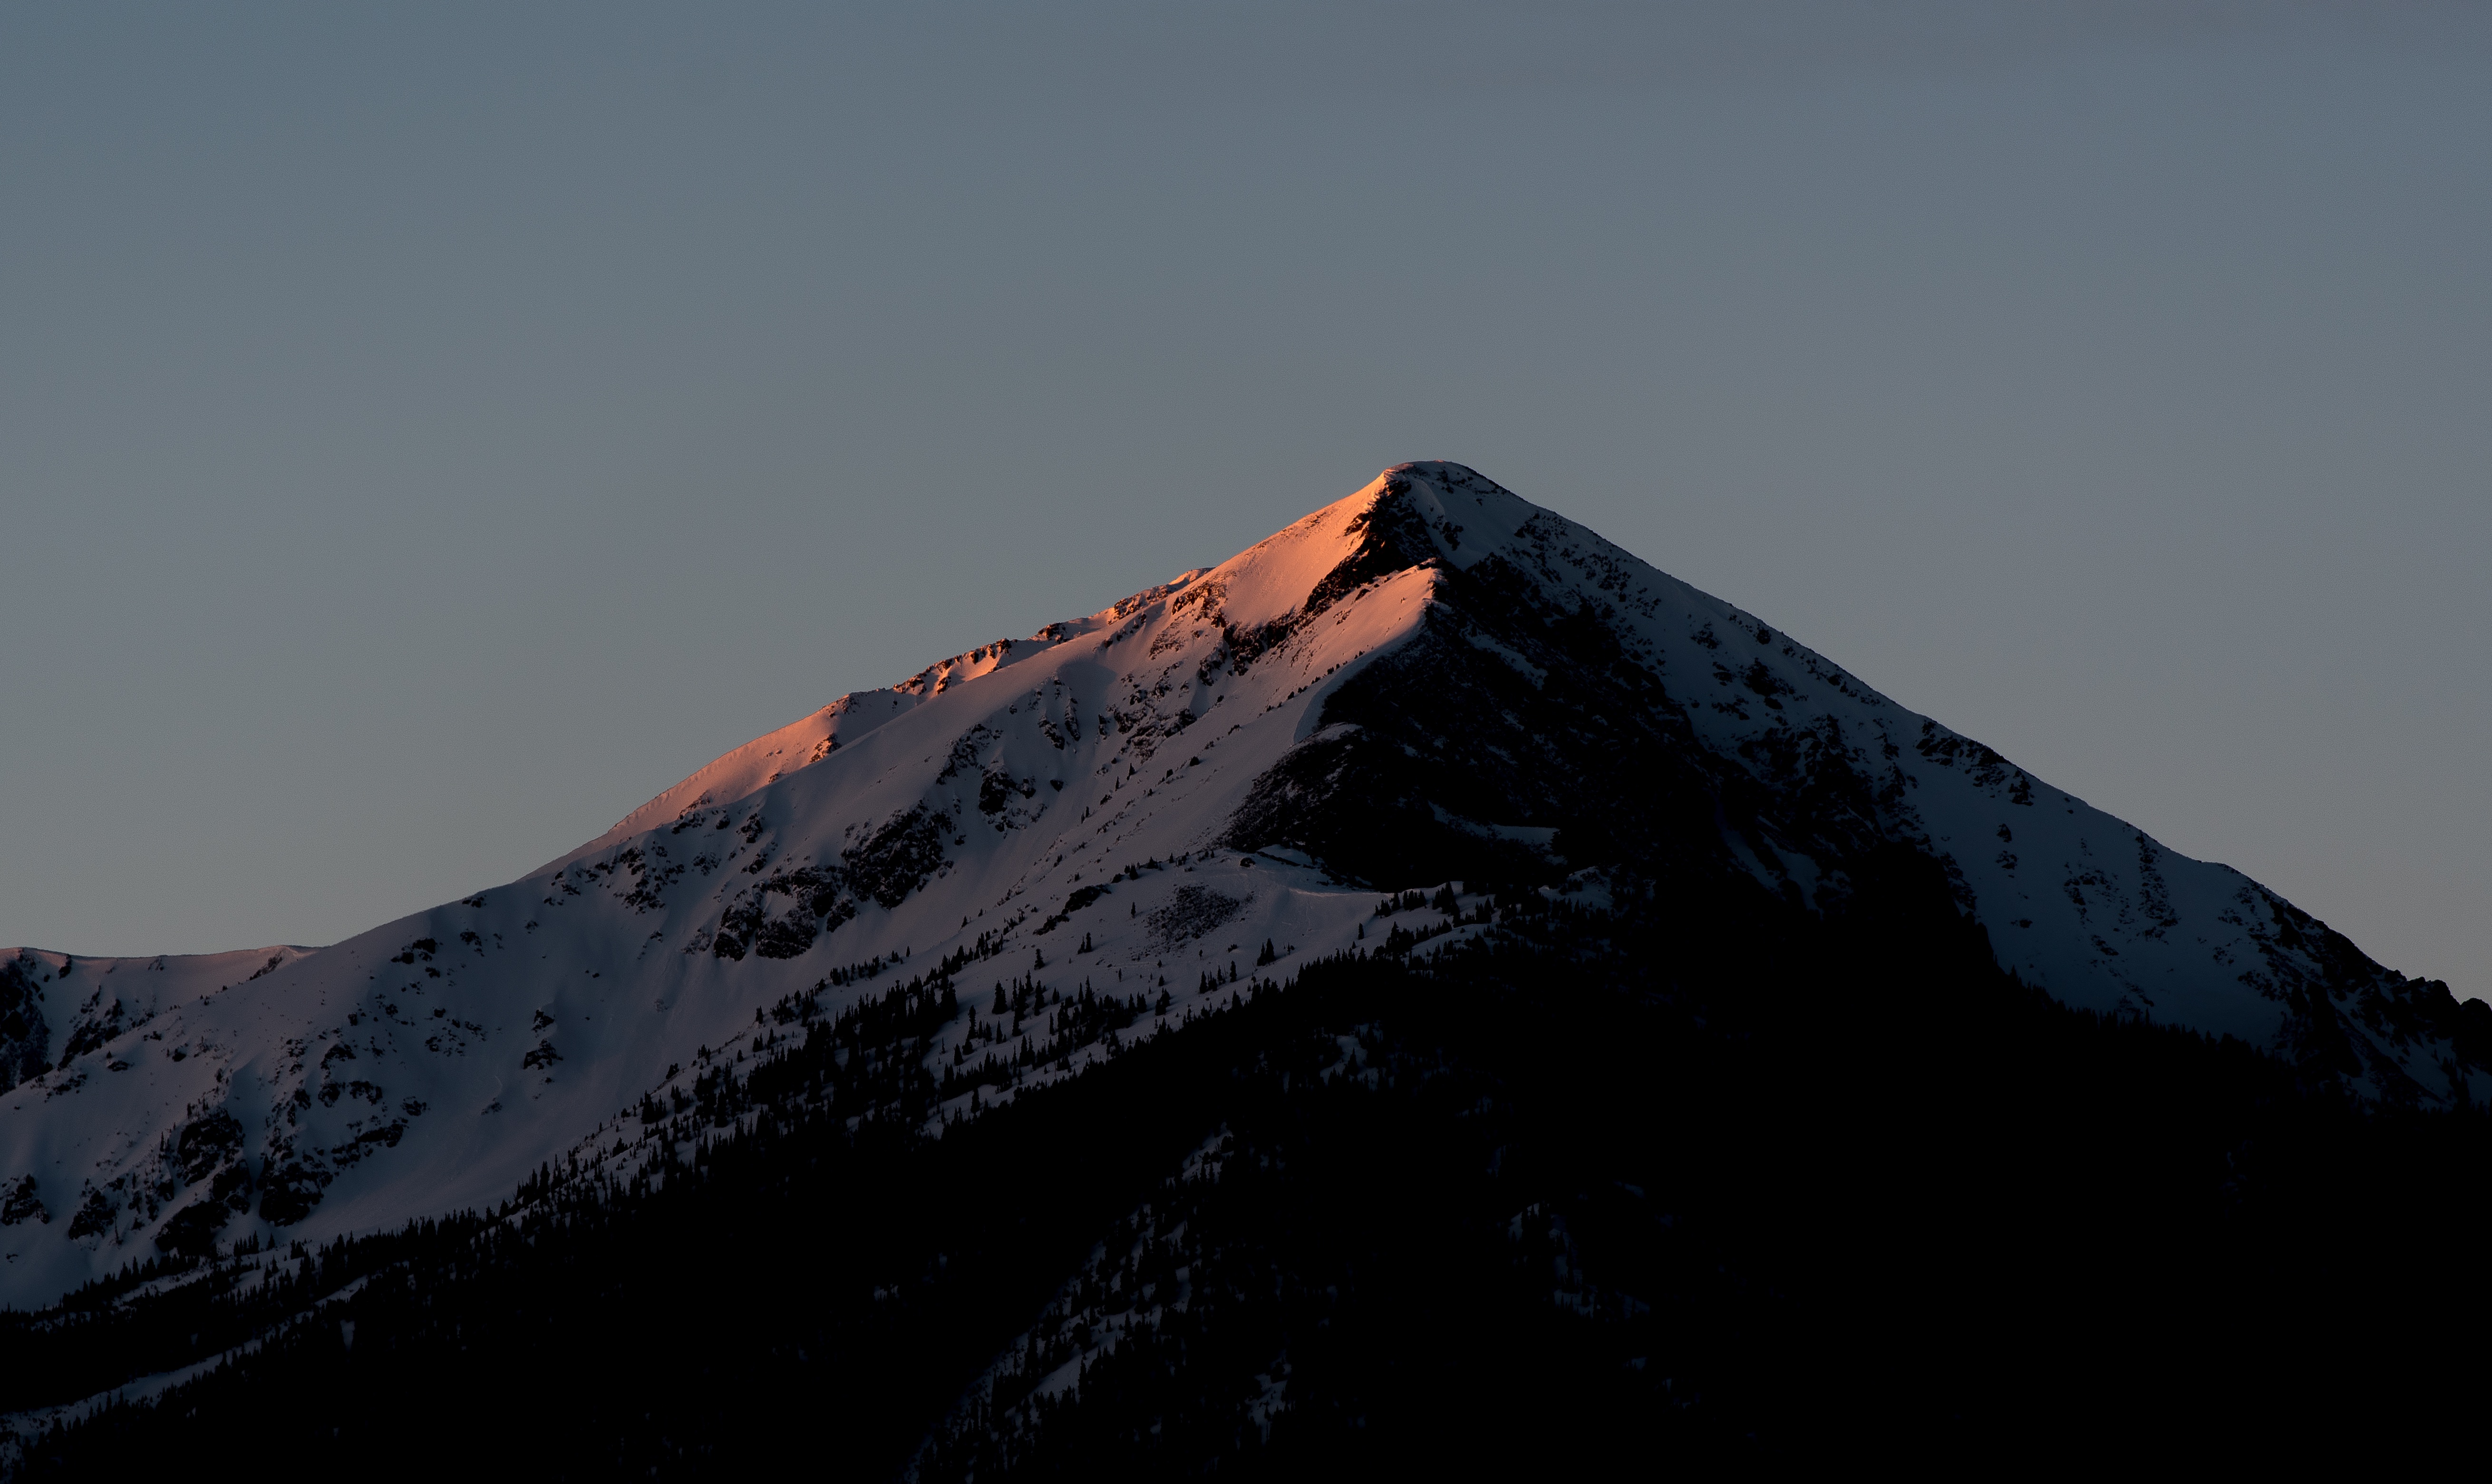
mountain, snow, hill, mountain range, ridge, summit, landform, stratovolcano, geographical feature, mountainous landforms, geological phenomenon, volcanic landform